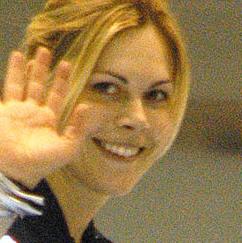
Age: 24